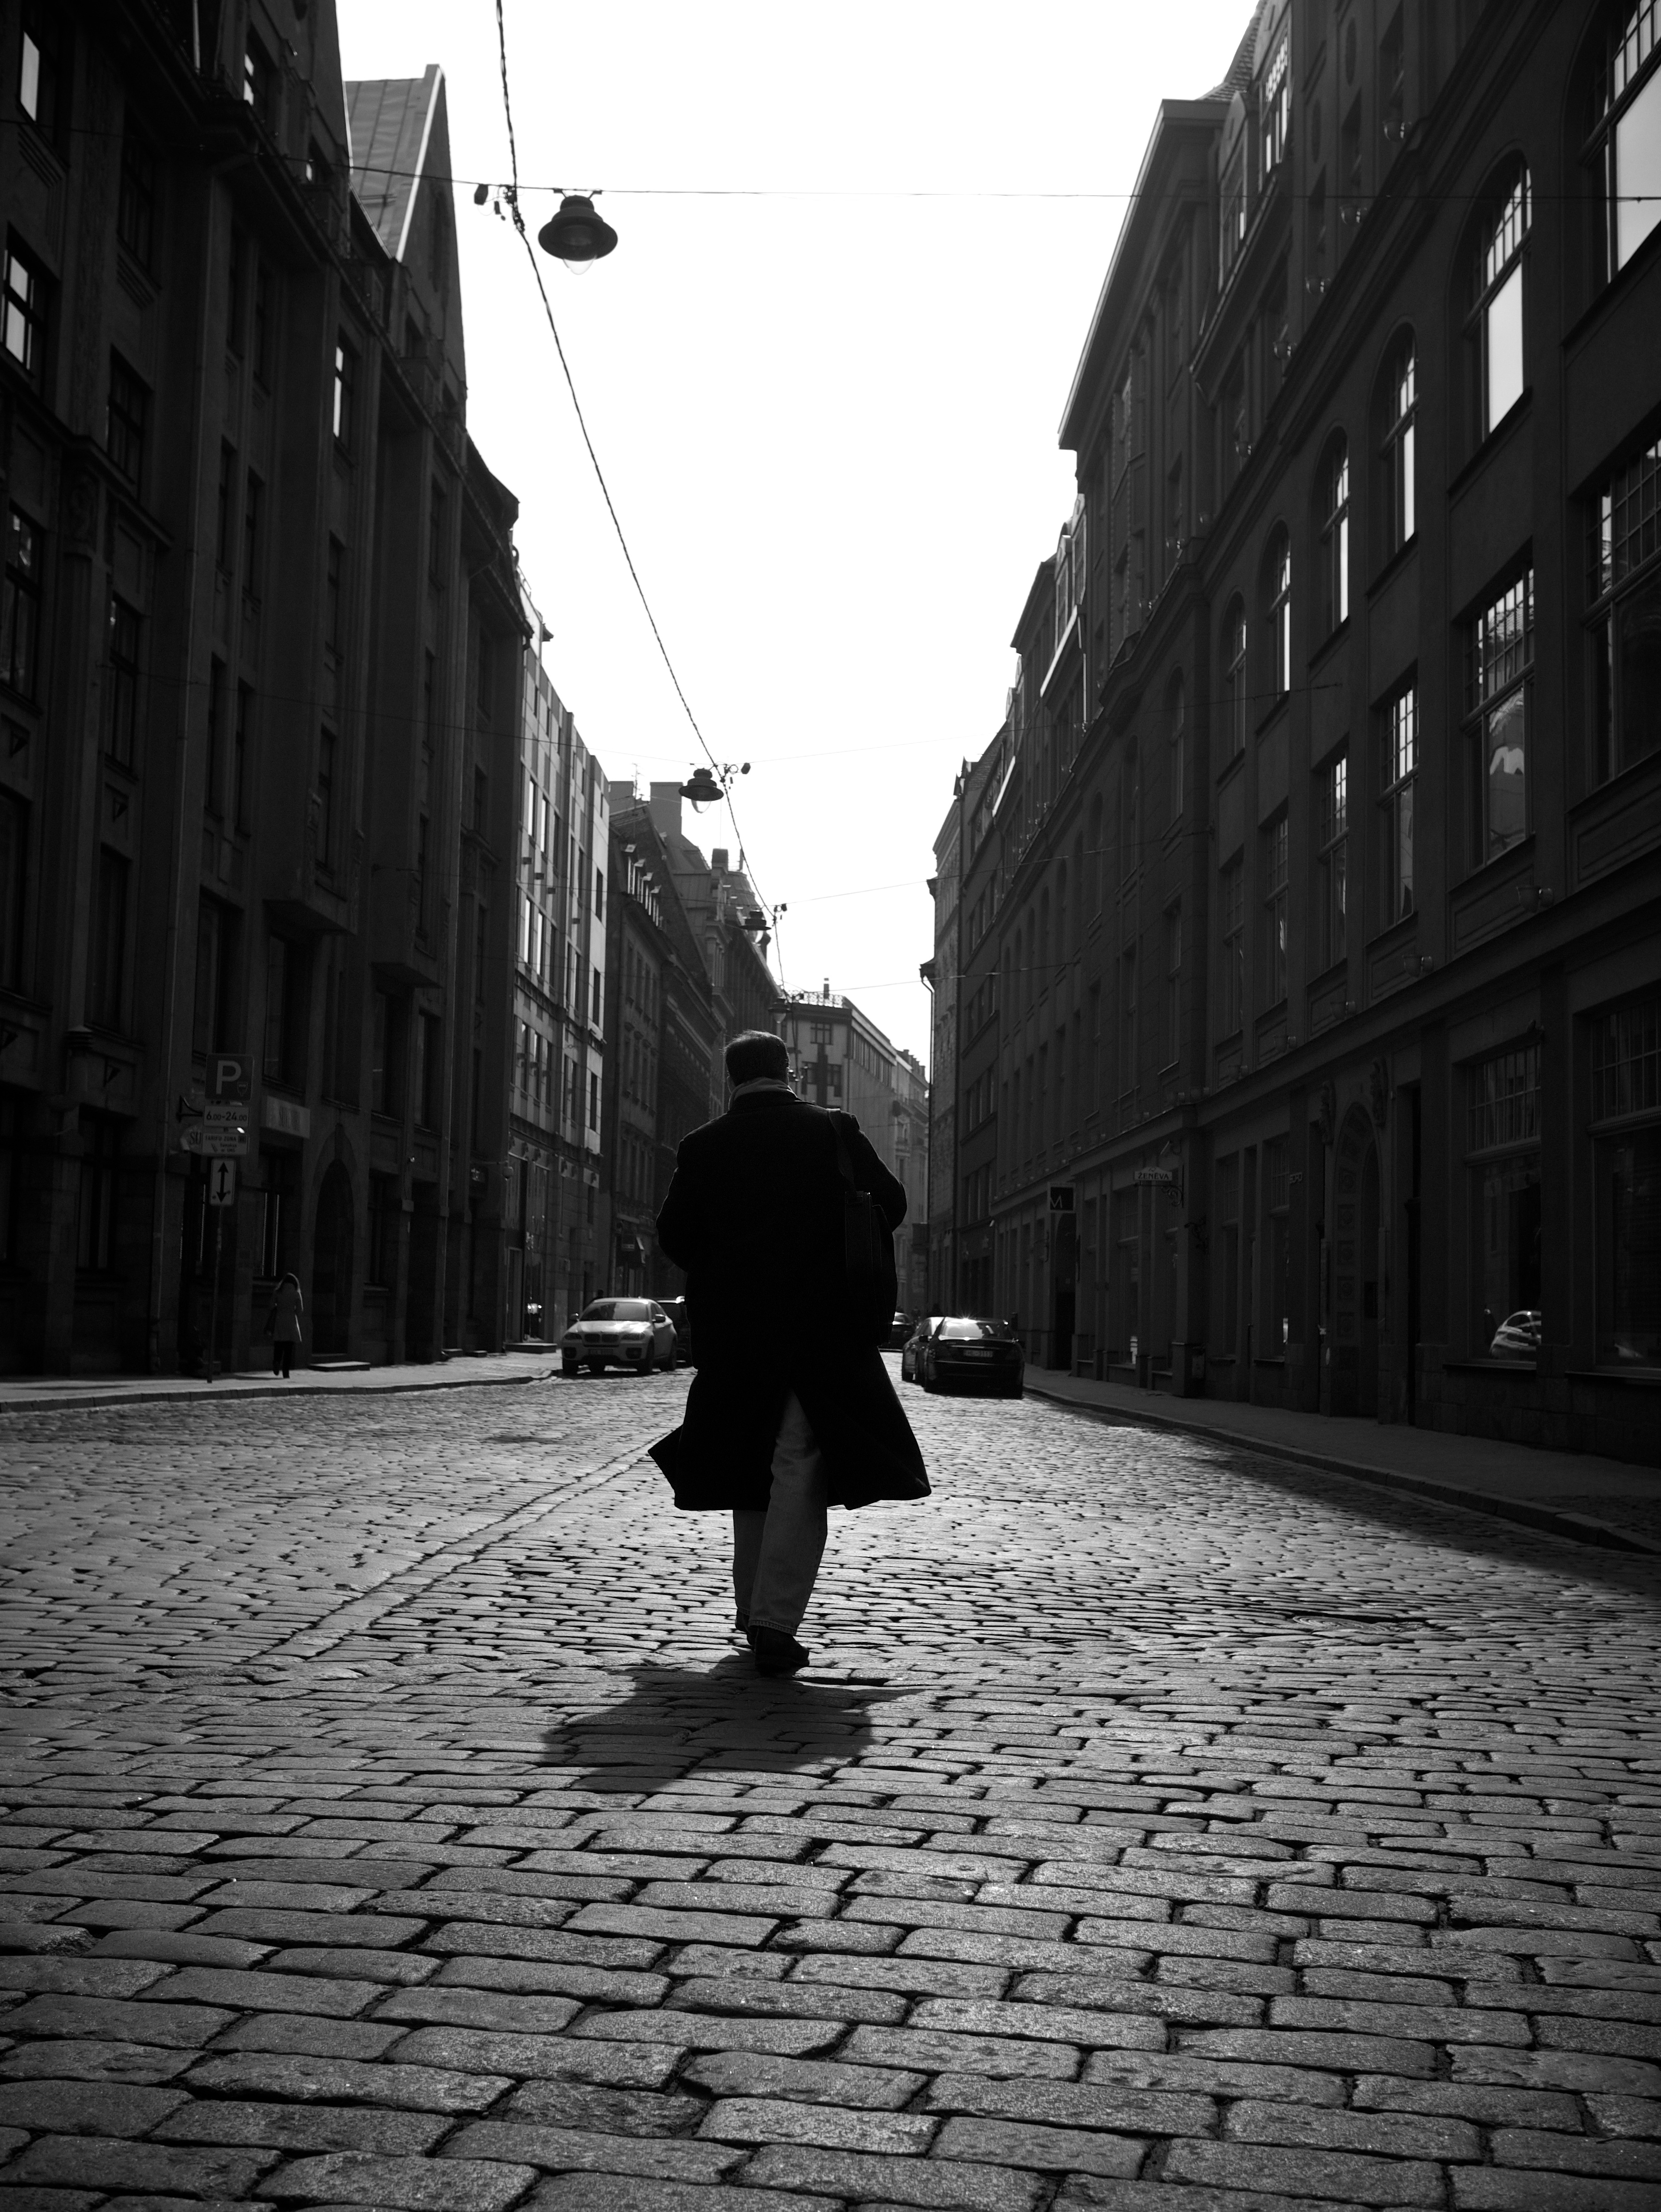
pedestrian, black and white, road, white, street, photography, alley, ebook, shadow, training, darkness, black, monochrome, lane, streetphotography, flickr, thomas, video, infrastructure, olympus, photograph, snapshot, omd, fuji, shape, leica, monochrom, leuthard, hcb, thomasleuthard, road surface, monochrome photography